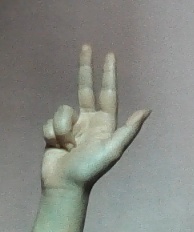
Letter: al